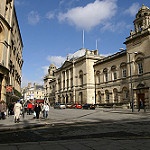
Scene: Outdoor